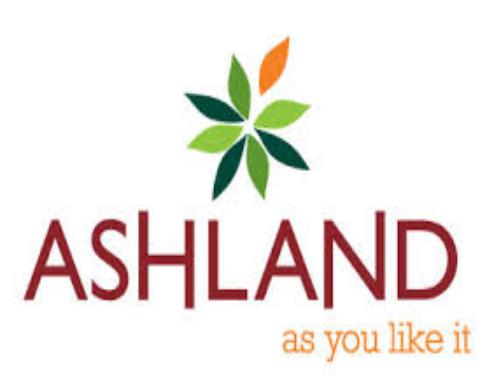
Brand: Ashland Inc
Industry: Others